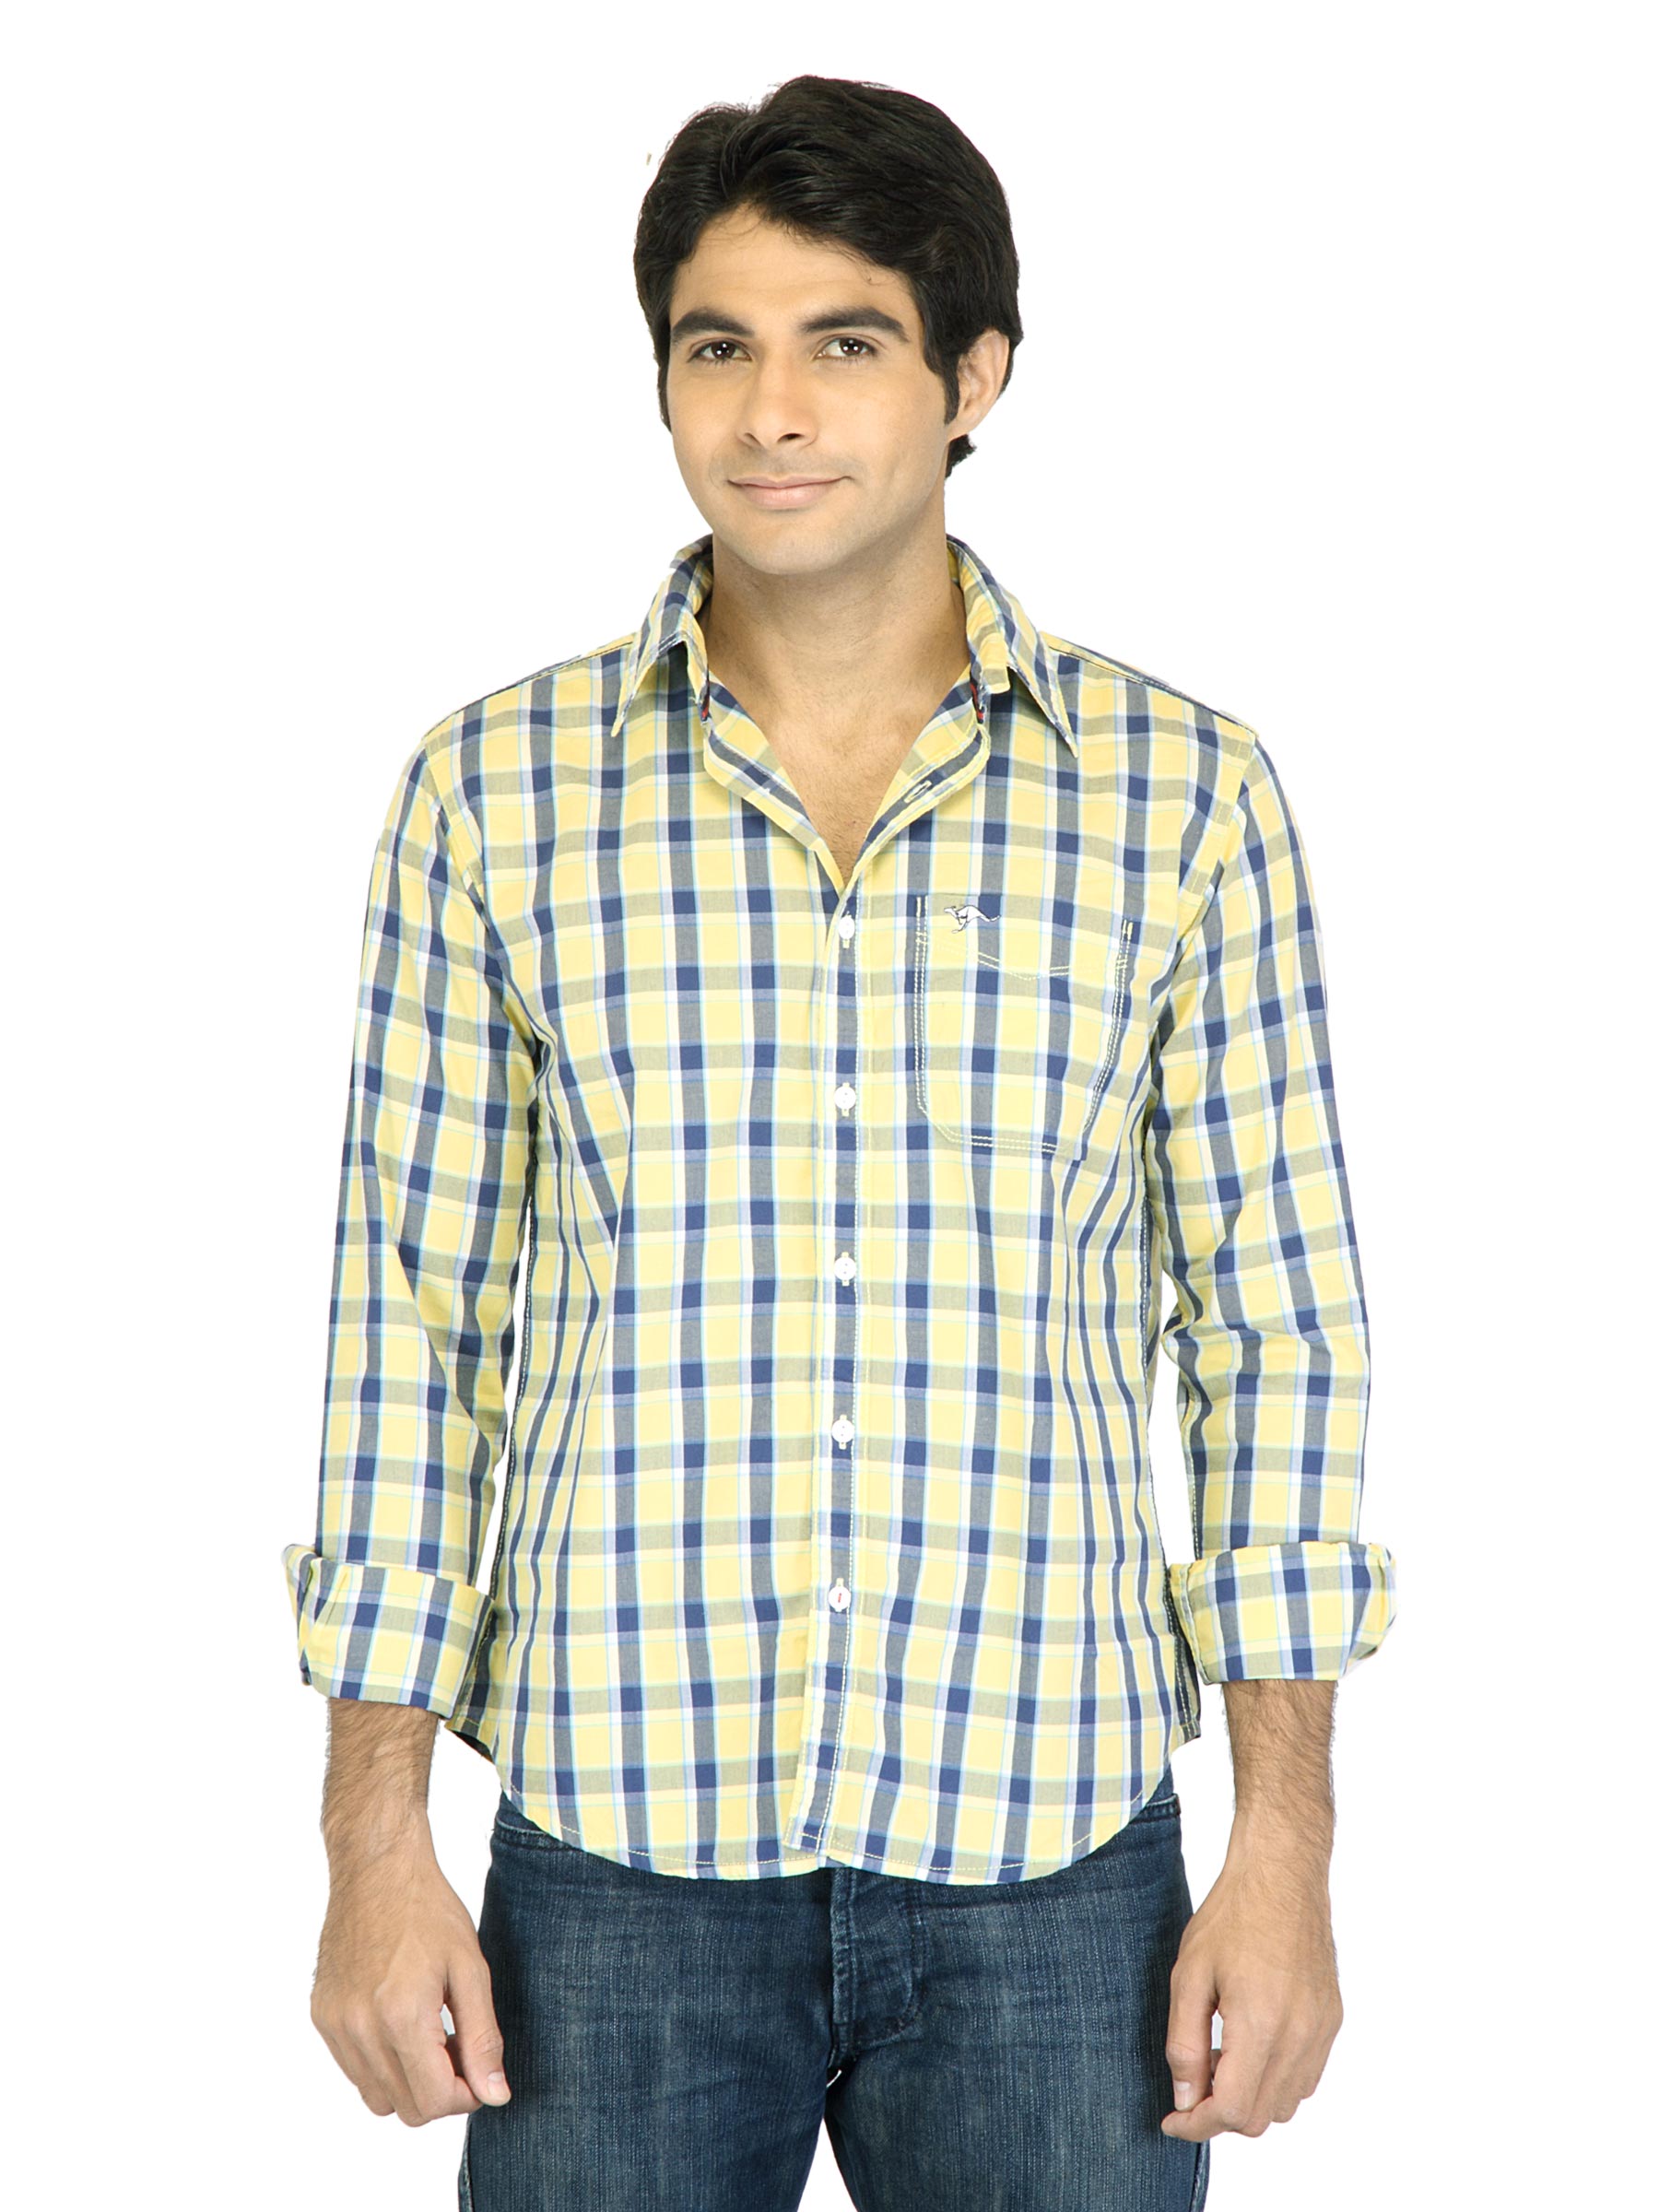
Highlander Men Check Yellow Shirt
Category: Apparel / Topwear / Shirts
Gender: Men
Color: Yellow
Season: Fall 2011
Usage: Casual